Wil Velders-Vlasblom

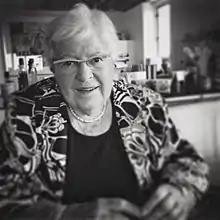
Wil Velders-Vlasblom

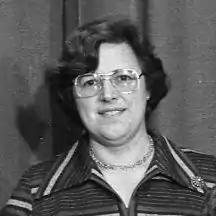
Wil Velders-Vlasblom (1977)

Wil Velders-Vlasblom (2 May 1930 - 20 January 2019) was a Dutch politician and woman's rights activist. She was the first woman alderman in Utrecht, and later served as mayor of Beverwijk. During the 1970s and a portion of the 1980s, Velders-Vlasblom was the face of the PvdA party in Utrecht.